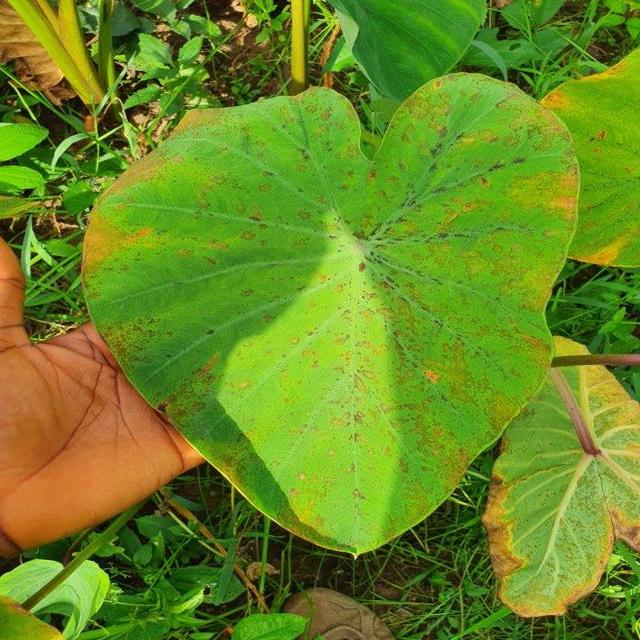
Label: Mid_Blight